Hugh Hefner

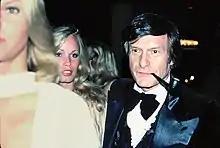
Hefner at the premiere of Sylvester Stallone's movie "F.I.S.T." in 1978

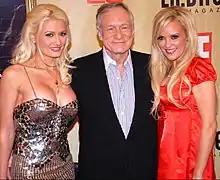
Hefner with his partners Holly Madison (left) and Bridget Marquardt in 2007

Hefner was known to friends and family simply as "Hef". He married Northwestern University student Mildred ("Millie") Williams in 1949. They had a daughter named Christie (b. 1952) and a son, David (b. 1955). Before the wedding, Mildred confessed that she had an affair while he was away in the army. He called the admission "the most devastating moment of my life." A 2006 "E! True Hollywood Story" profile of Hefner revealed that Mildred allowed him to have sex with other women, out of guilt for her own infidelity and in the hope that it would preserve their marriage. The couple divorced in 1959.